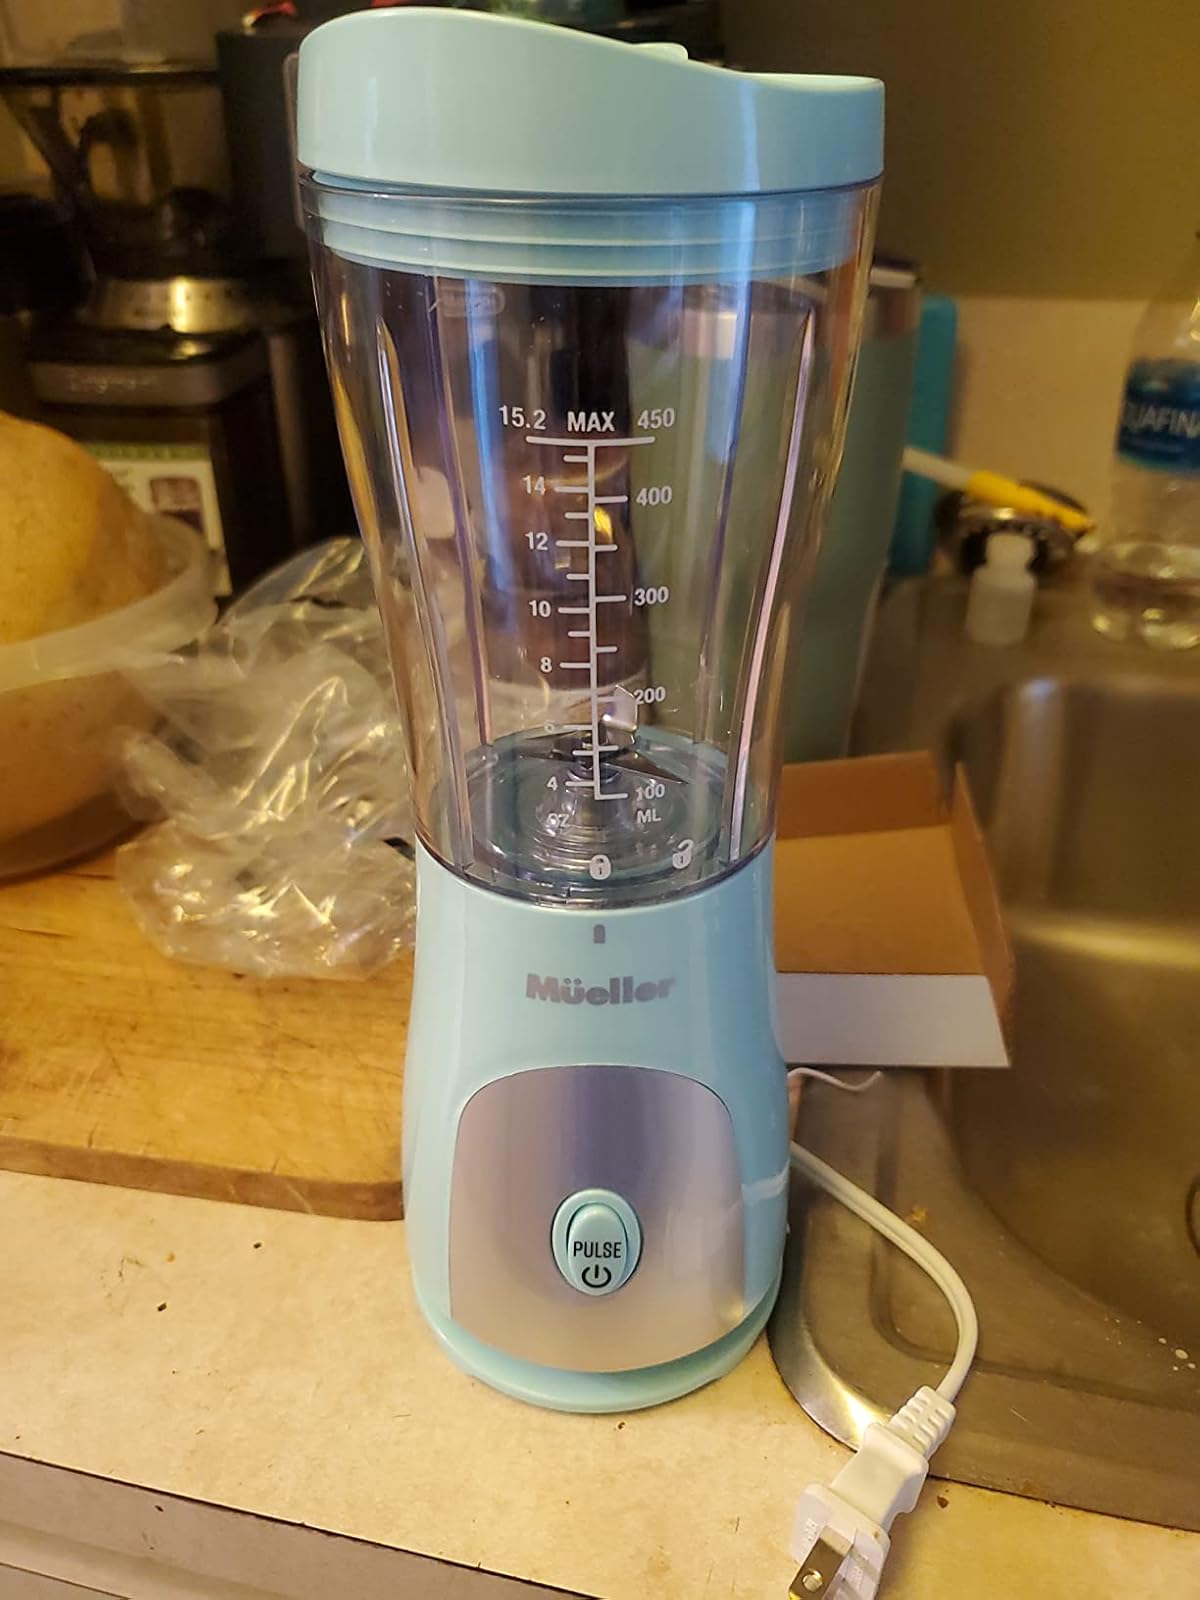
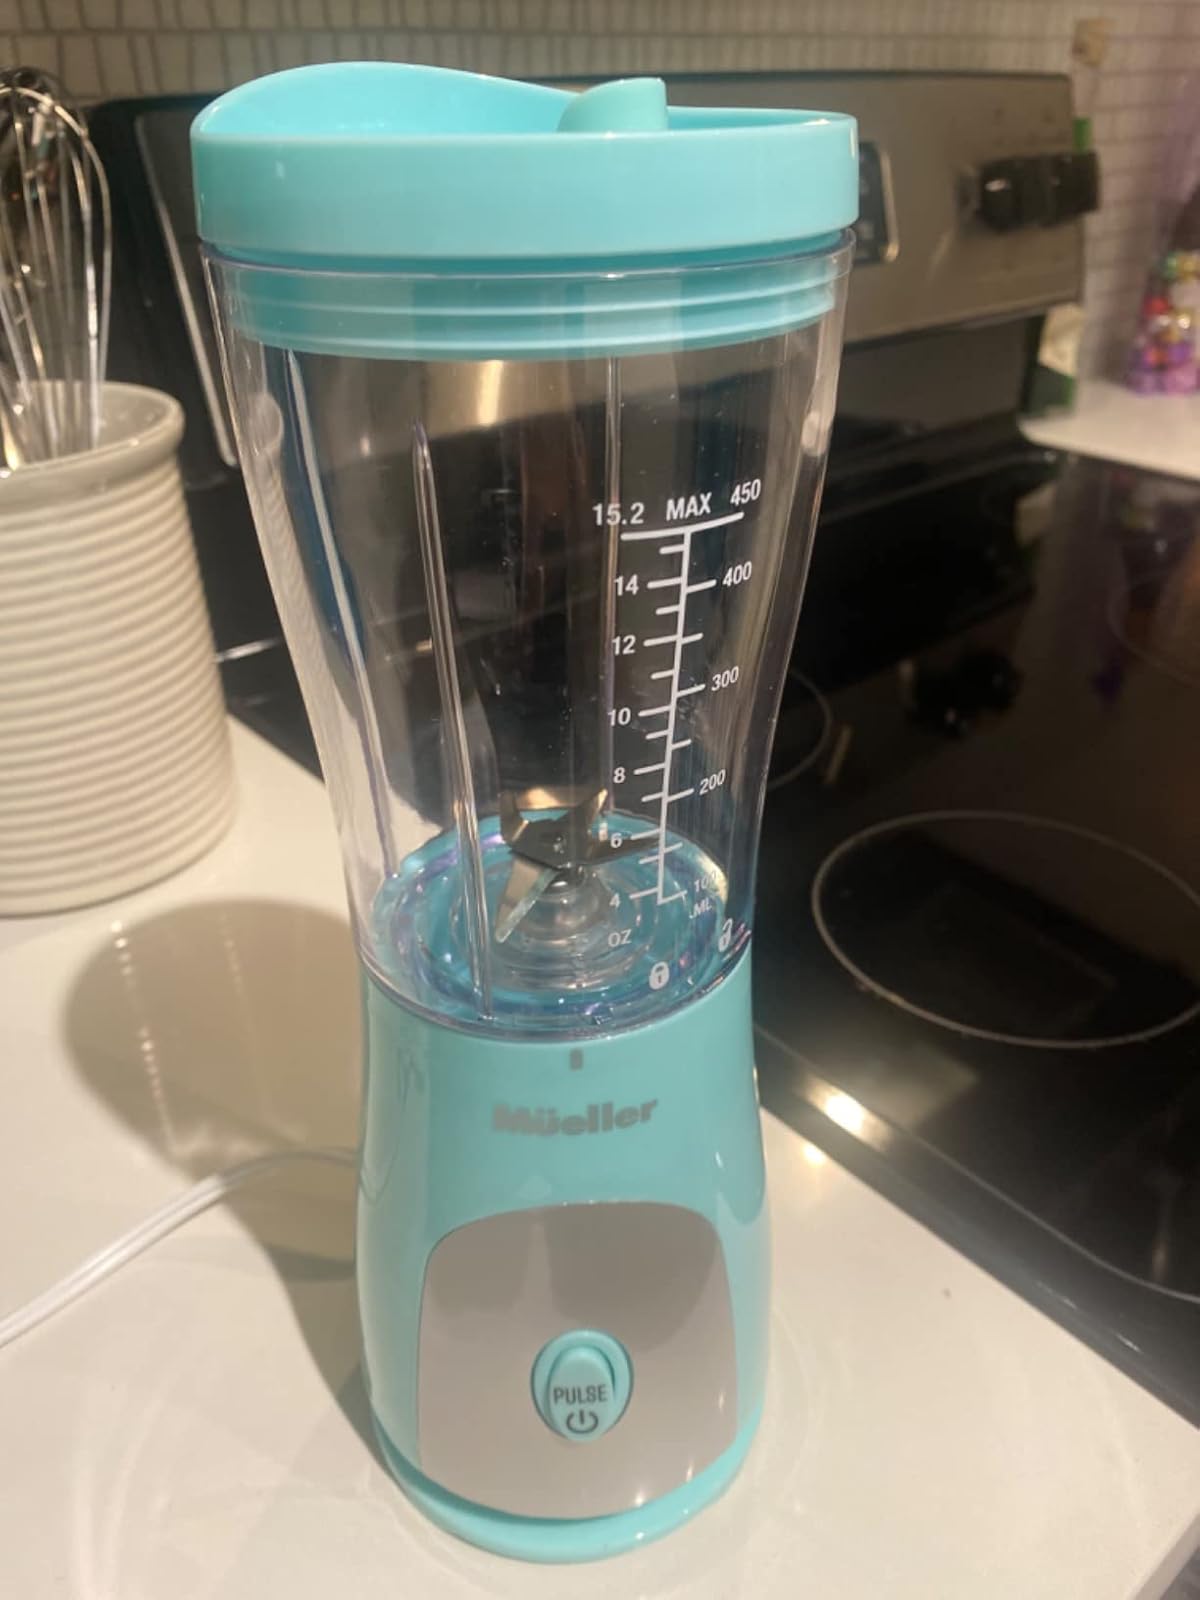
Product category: items_blender
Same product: yes